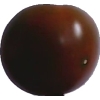
Label: tomato_maroon